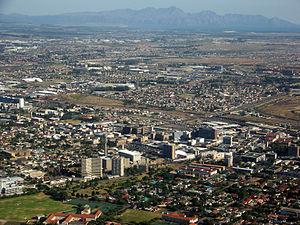
Bellville est une commune sud-africaine située en banlieue de la ville du Cap dont elle constitue un faubourg. Ancienne municipalité indépendante, Bellville est l'une des communes de la municipalité métropolitaine du Cap depuis 2000.